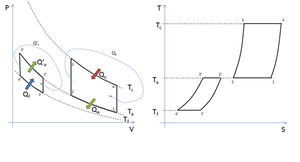
diagramme P-v de la machine stirling duplex
Le froid Stirling consiste à la production de froid en utilisant le cycle thermodynamique Stirling. Bien que les machines Stirling soient peu connues du grand public, les installations de réfrigération utilisant ce cycle thermodynamique sont nombreuses dans l’industrie, allant du domaine de la cryogénie à l’aérospatial en passant par la climatisation, de même que dans le secteur militaire où la performance spécifique est primordiale et où les surcoûts provenant d’exigence en matériaux et en processus de fabrication ne constituent pas un obstacle majeur.